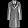
Label: Coat